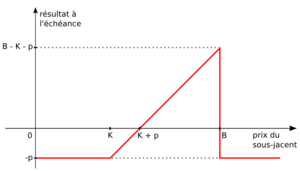
En finance, une option est un produit dérivé qui établit un contrat entre un acheteur et un vendeur. L'acheteur de l'option obtient le droit, et non pas l'obligation, d'acheter ou de vendre un actif sous-jacent à un prix fixé à l'avance, pendant un temps donné ou à une date fixée. Ce contrat peut se faire dans une optique de spéculation sur le prix futur de l'actif sous-jacent, ou d'assurance contre une évolution défavorable de ce prix. L'actif sous-jacent peut par exemple être une action, une obligation, un taux de change entre deux devises, une matière première ou encore un contrat à terme sur n'importe lequel de ces produits.